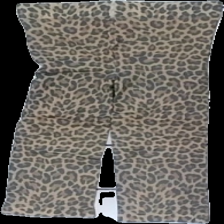
View: back
Type: Tights
Category: Children
Brand: Missing
Colors: Black, Brown
Material: 100% nylone
Pattern: Animal print
Cut: Regular
Season: All
Damage location: bottom right
Damage 2 location: top right
Price range: <50
Recommended usage: Reuse
Description: leopardmönstrade tights